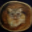
Label: possum